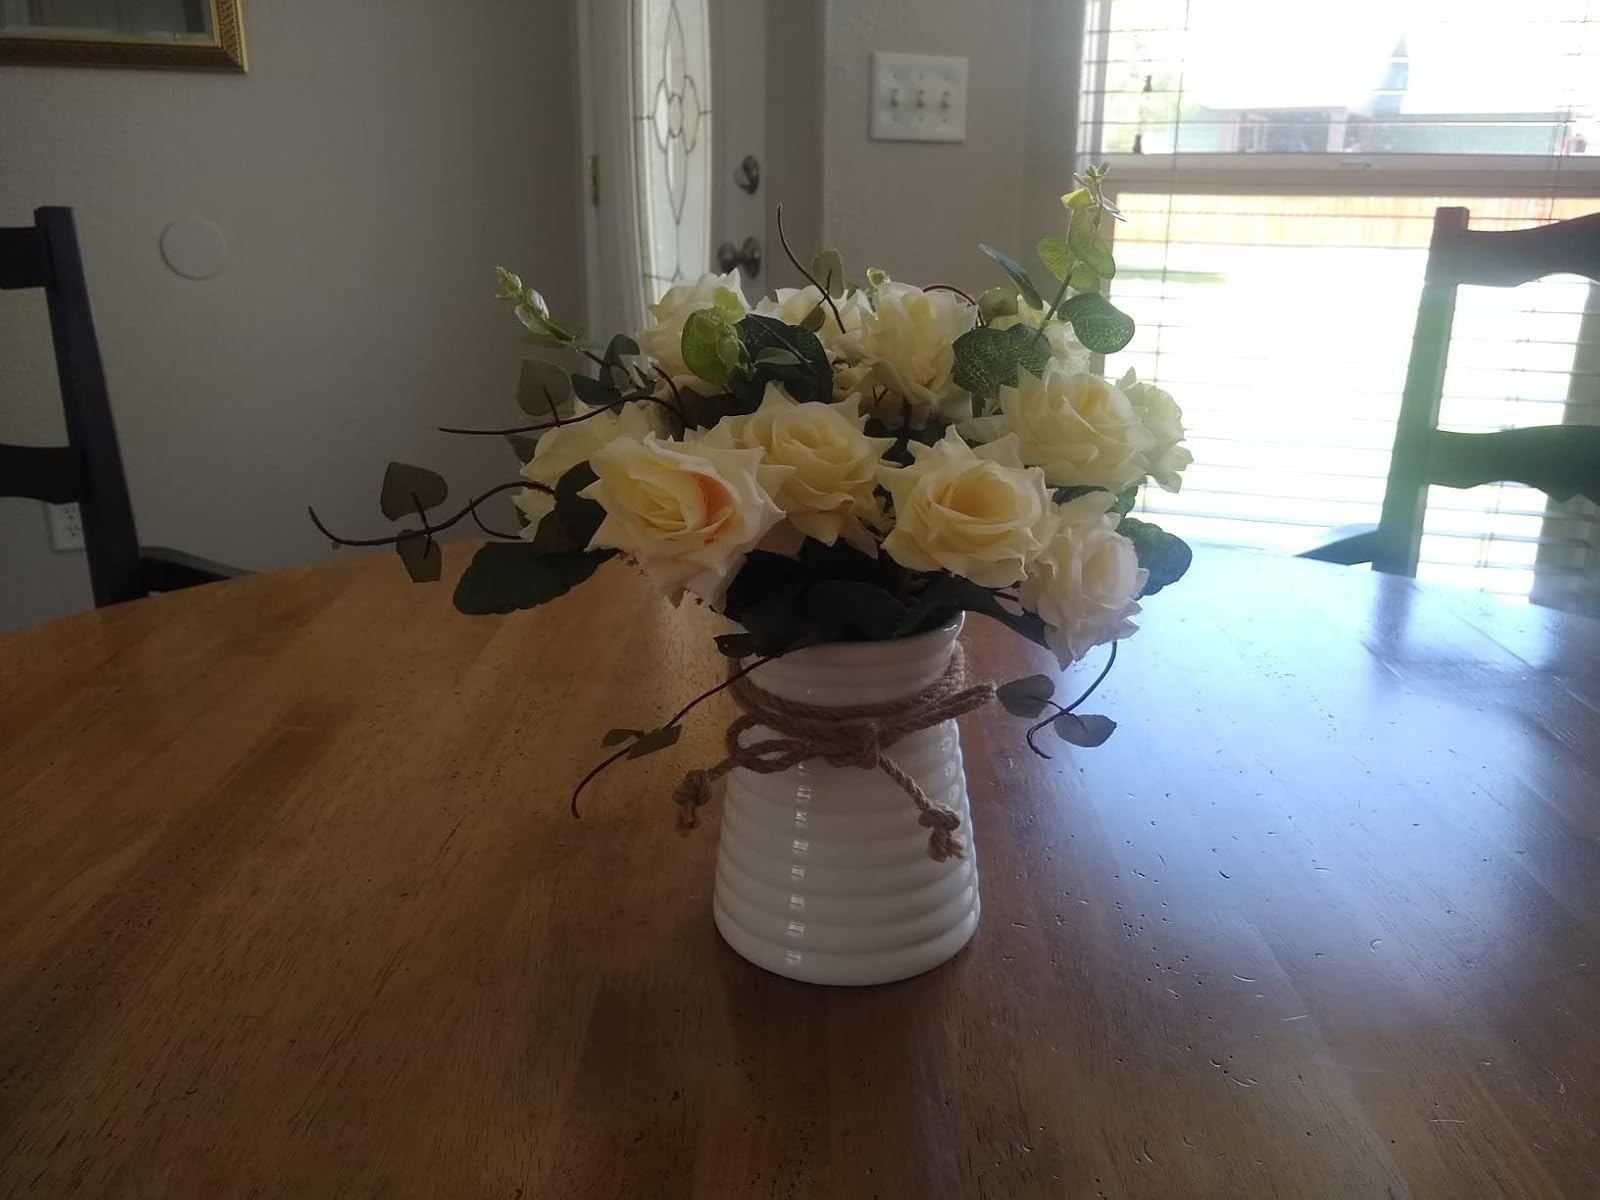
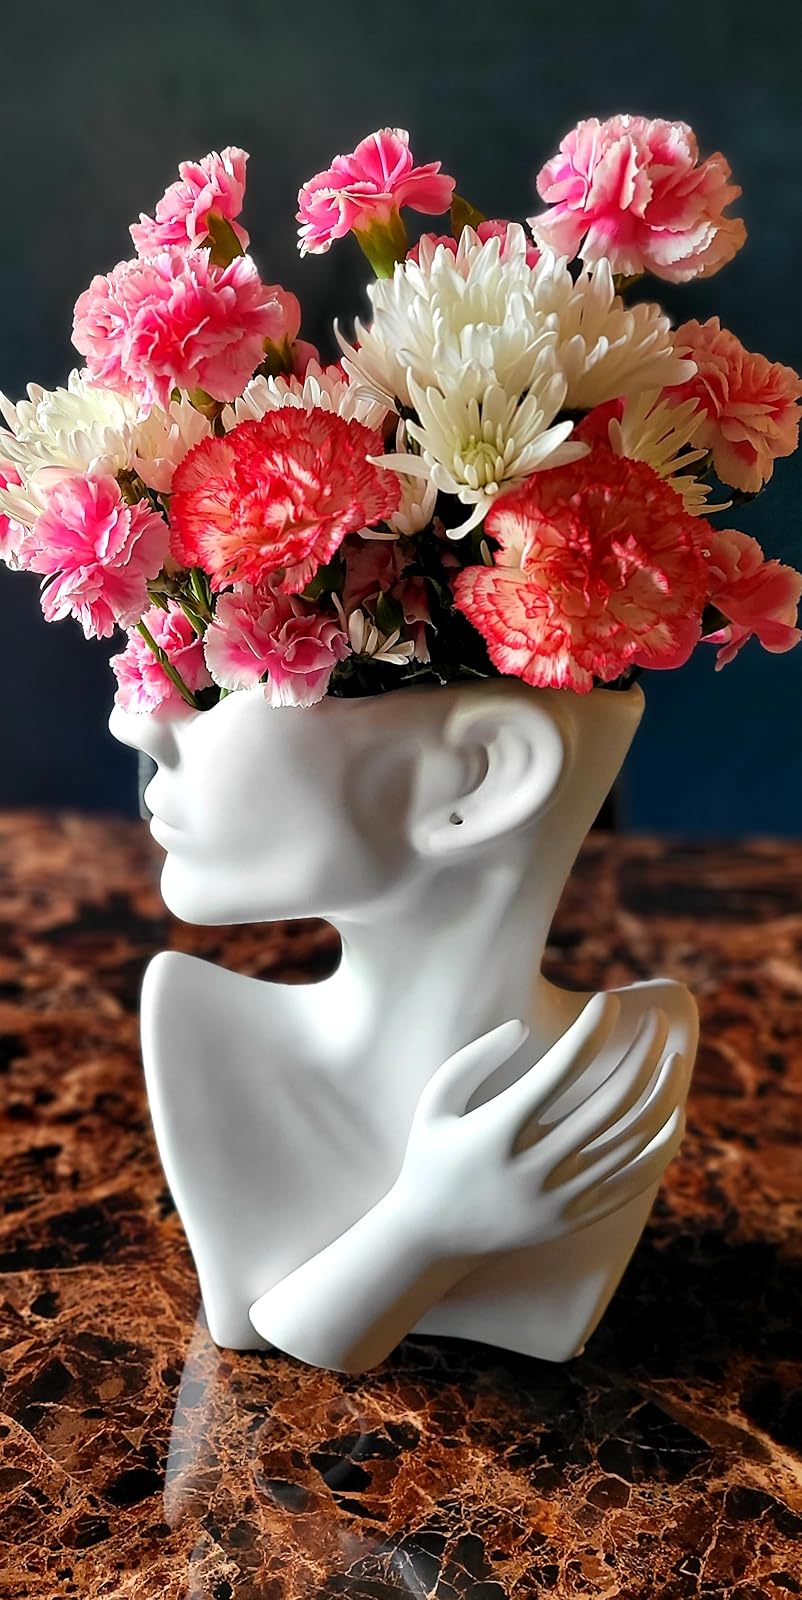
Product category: vase
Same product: no